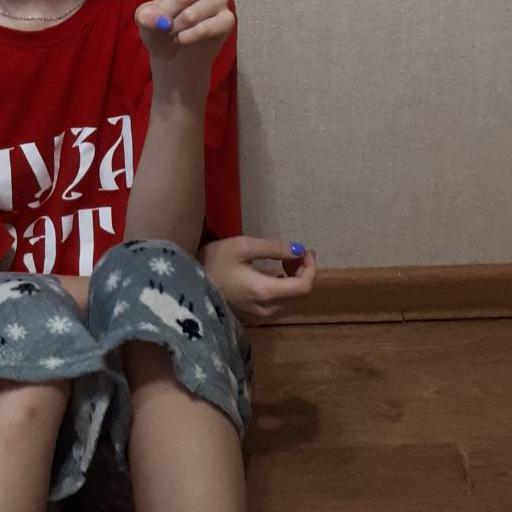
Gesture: no_gesture